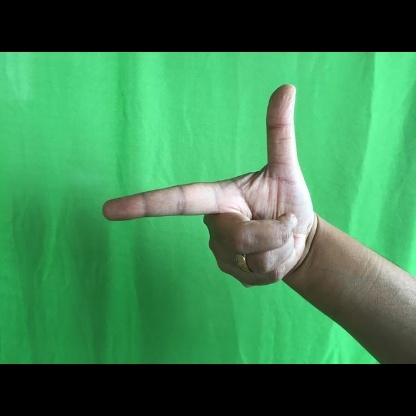
Mudra: Chandrakala